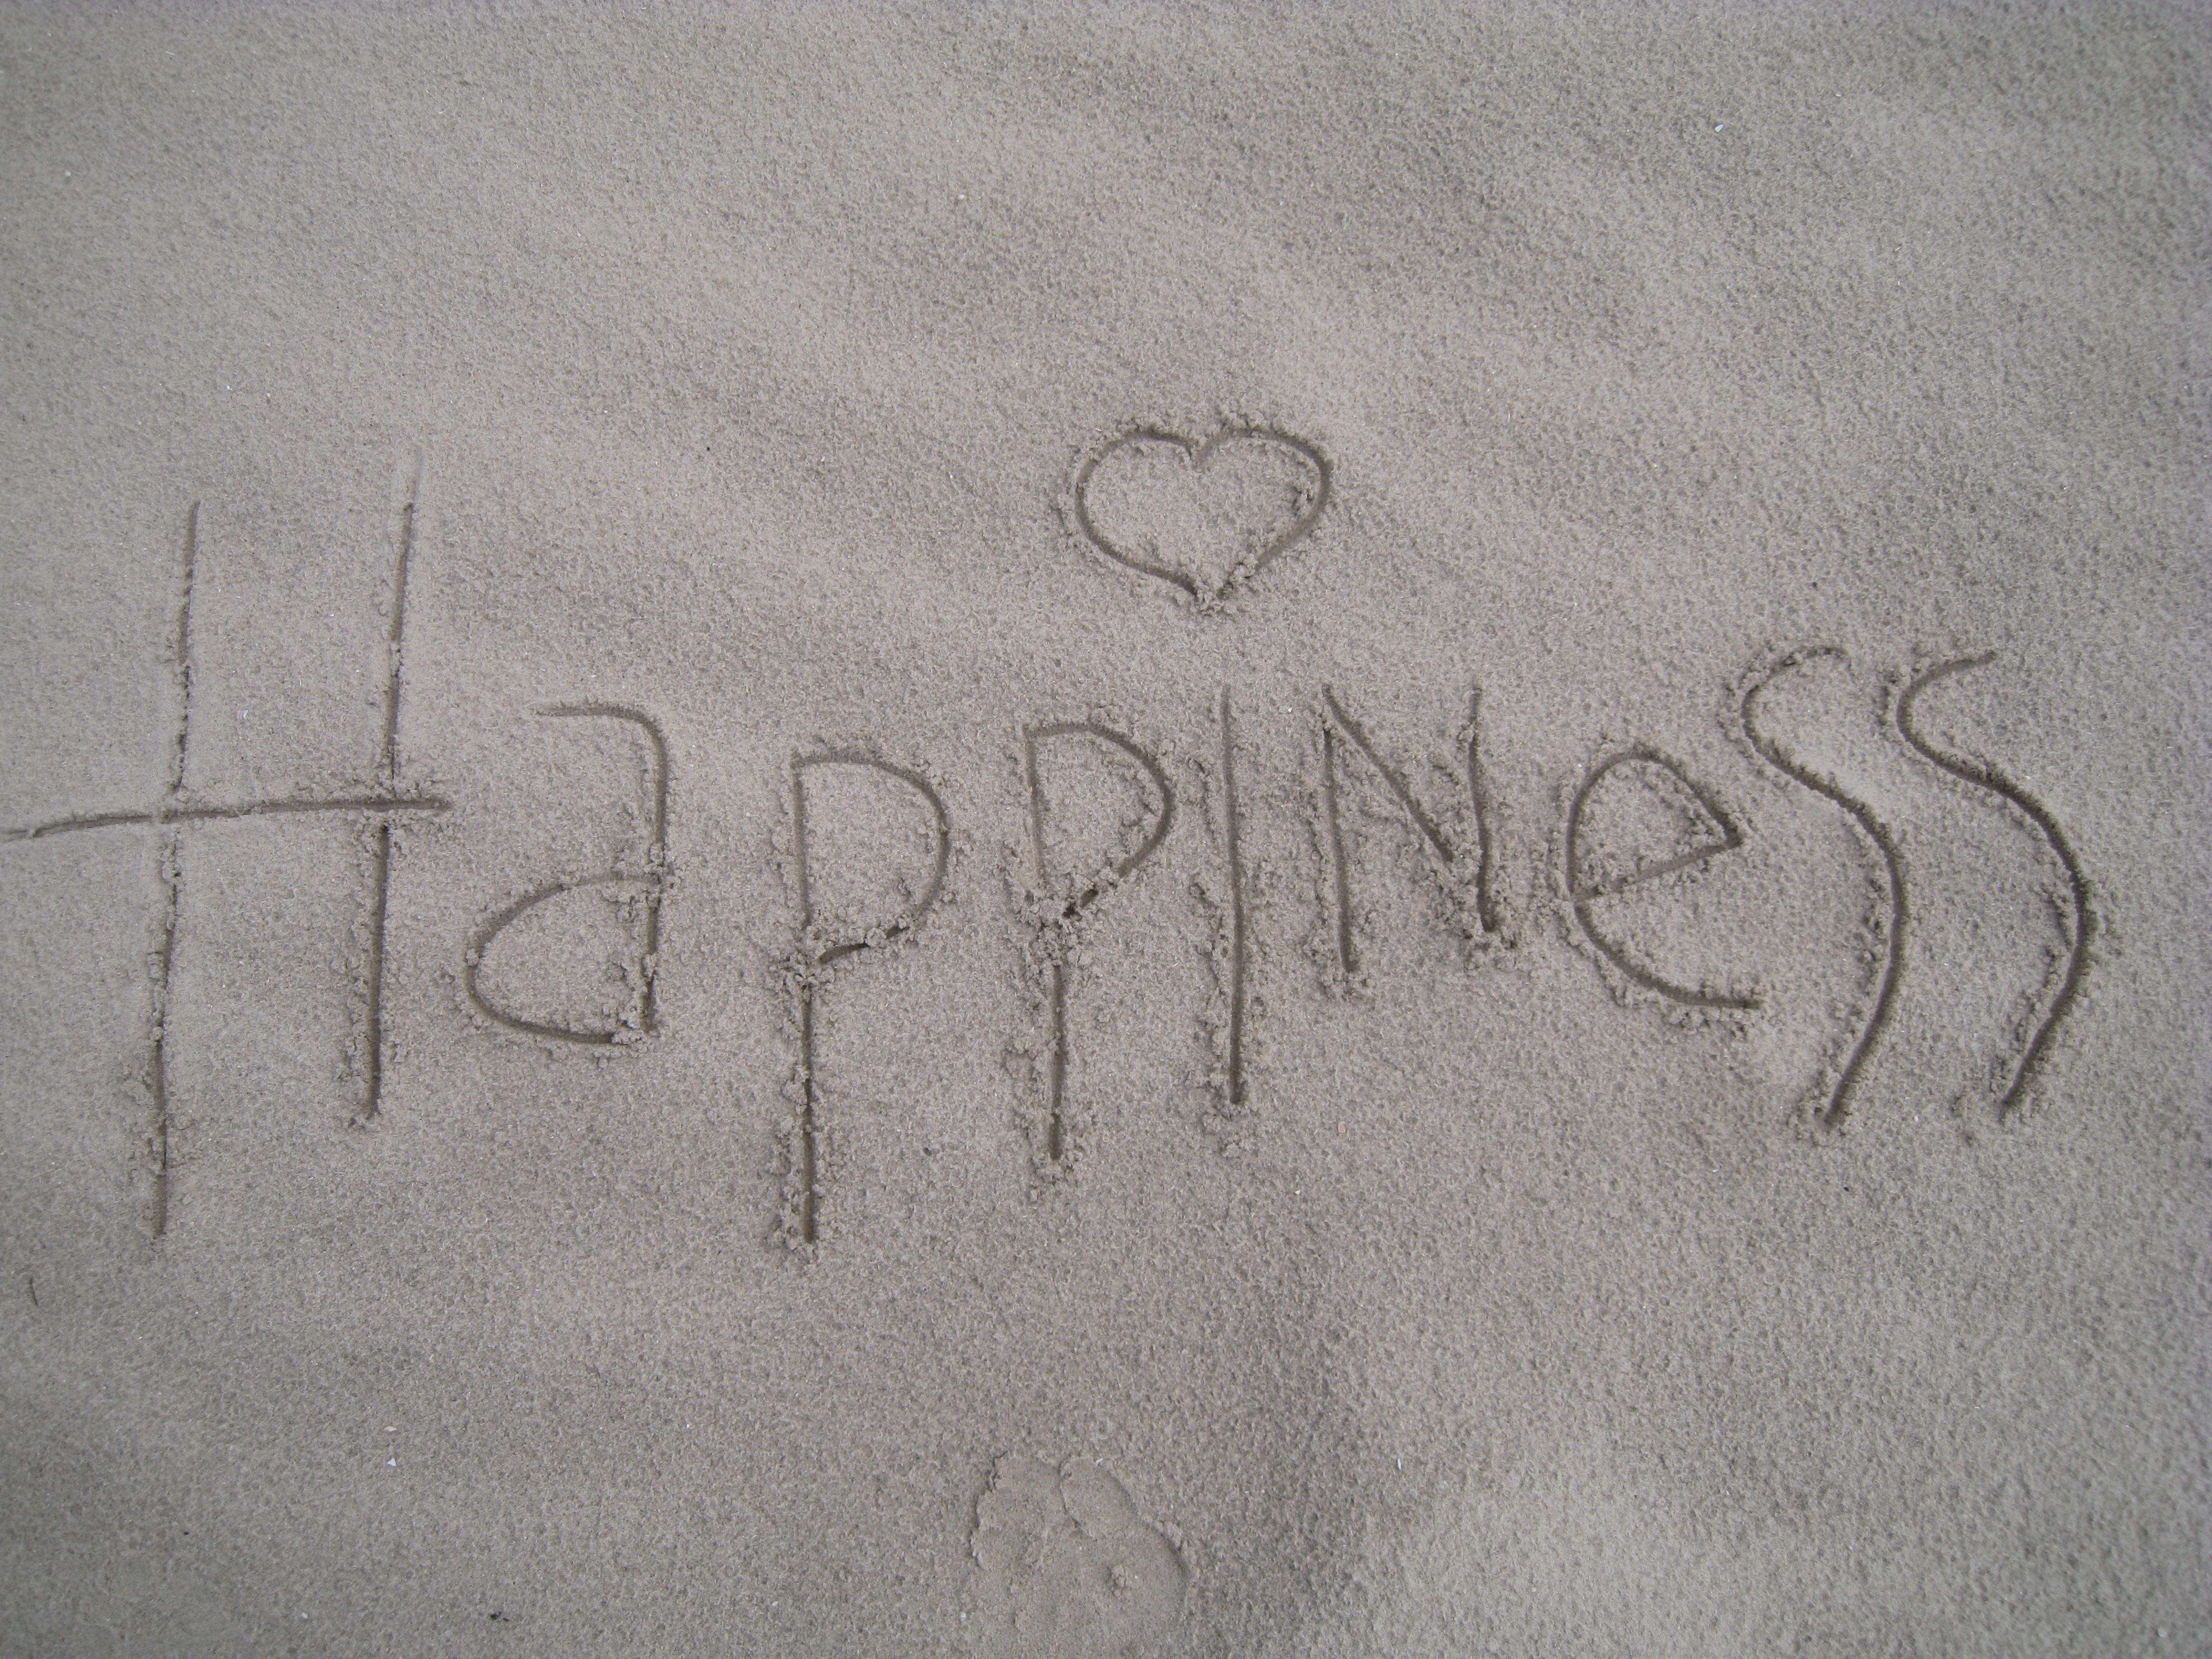
beach, number, summer, line, circle, write, font, art, sketch, drawing, happiness, text, handwriting, calligraphy, shape, send